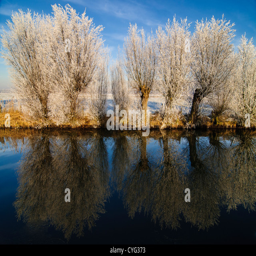
willow trees with white frost reflecting in the water of a canal on a clear winter day